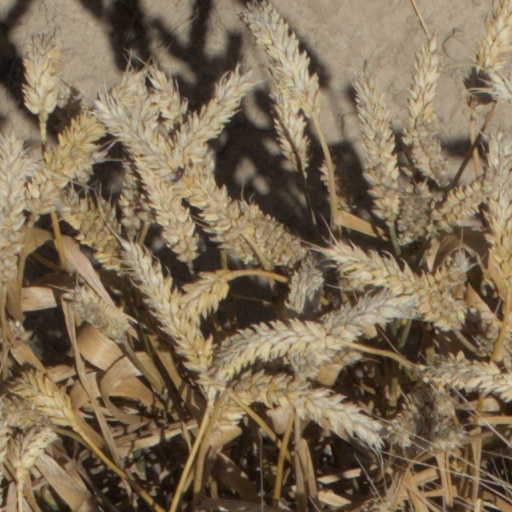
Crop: wheat